Orcutt Oil Field

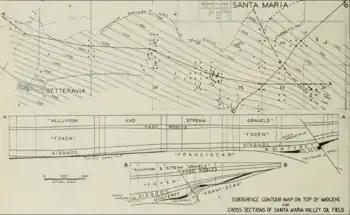
Santa Maria Valley Oil Field Structure Map, 1943

The Orcutt field is one of several along the Casmalia-Orcutt Anticline, one of several anticlinal structures in the region along which oil fields are found, with the Solomon Hills being the surface expression of this anticline. In the Orcutt field, oil has pooled in a dome-like structure bounded on the north by the Orcutt Fault and on the southwest by the Casmalia Fault, at a minimum depth of in a diatomite formation. The deepest oil-producing horizon was not discovered until 1981, and yields oil from about below ground surface.